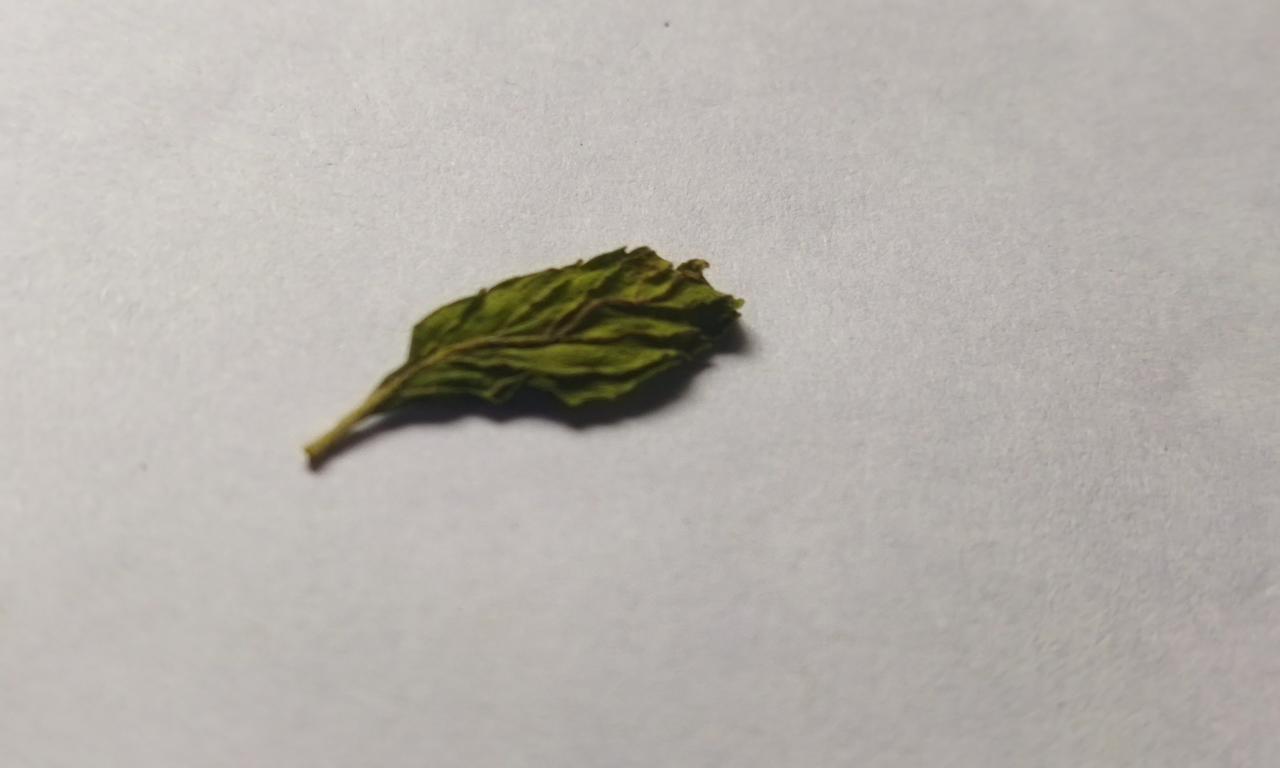
Label: Dried